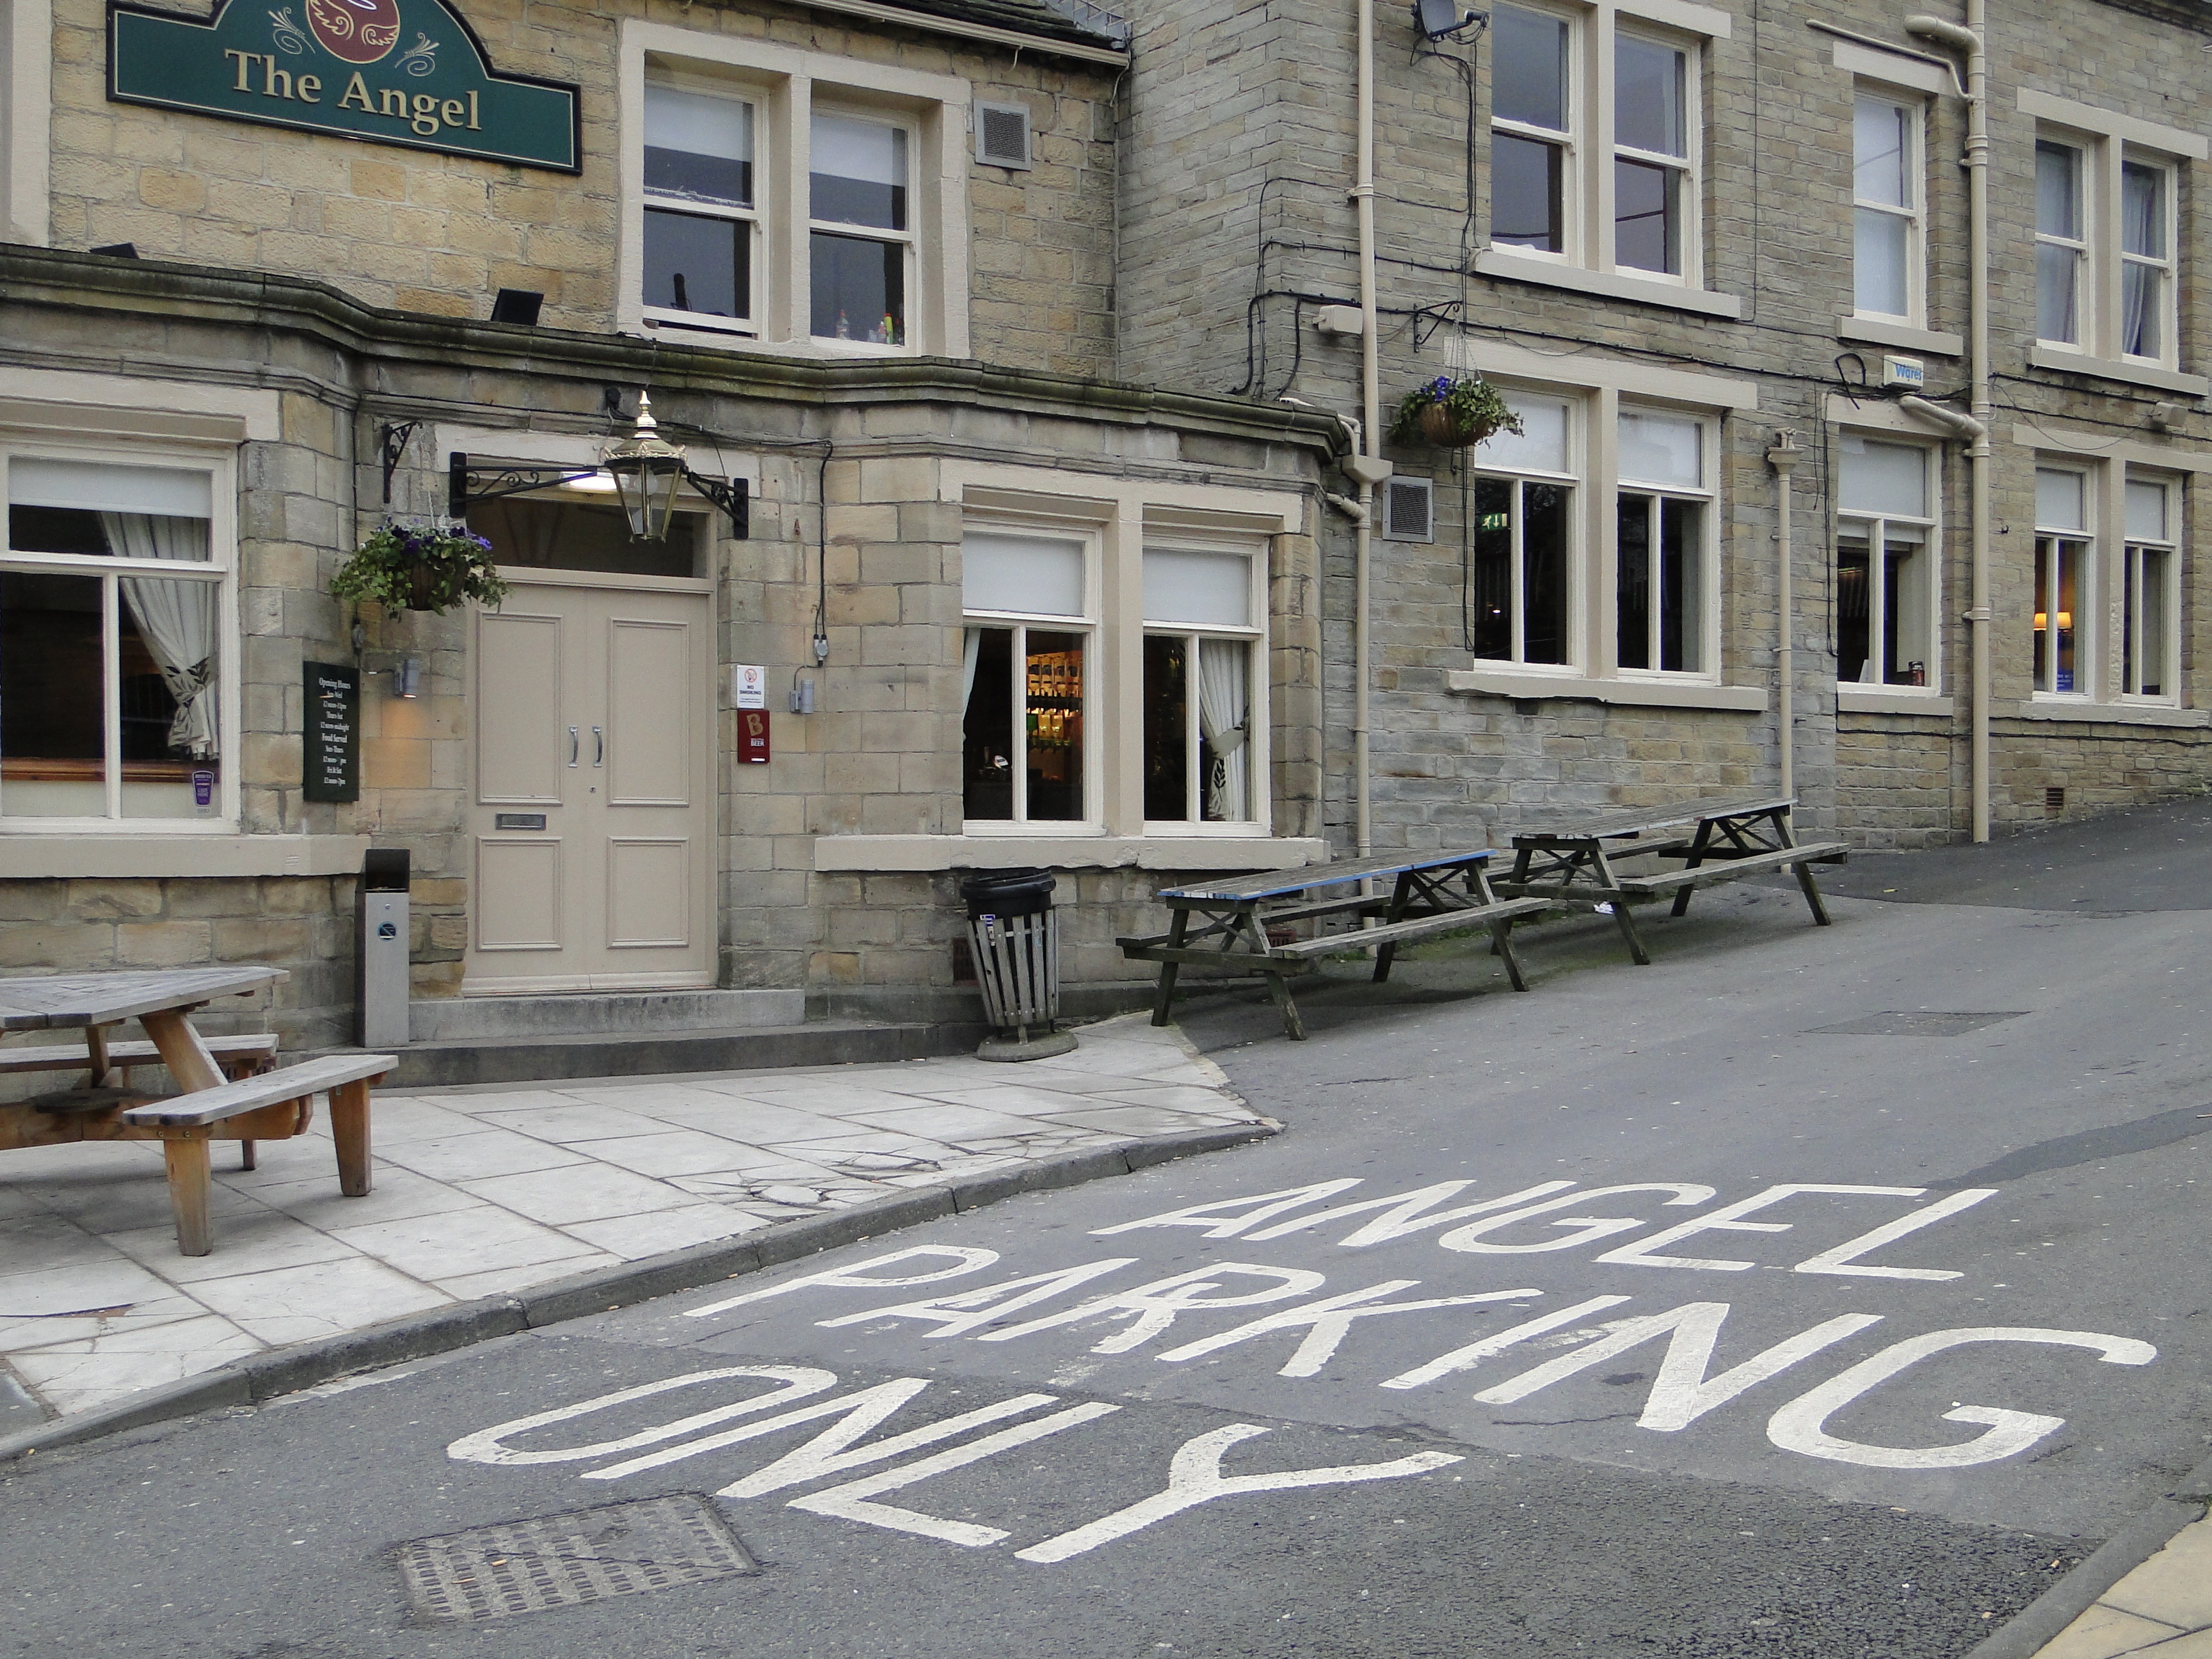
pedestrian, road, street, town, parking, city, asphalt, downtown, suburb, facade, lane, font, angel, infrastructure, funny, pub, neighbourhood, road surface, urban area, residential area, human settlement, angel parking